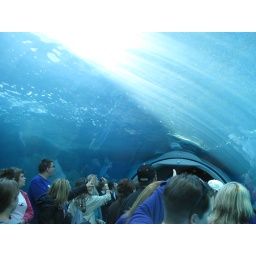
people looking at the polar bears in the under water polar bear exhibit in the pittsburgh zoo.